National Memorial (Thailand)

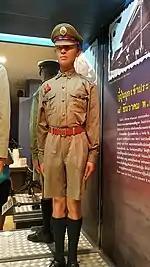

The first floor hosts the Hall of Honor of Her Majesty Queen Sirikit. It commends the honor and heroism of the military, police and civilian combatants that have been awarded the Ramathibodi and other medals.